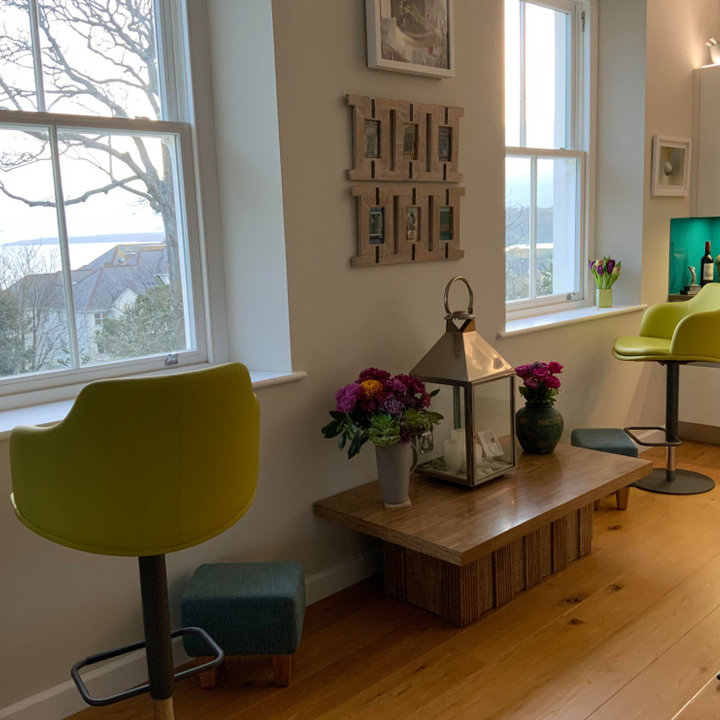
Style: Glamour